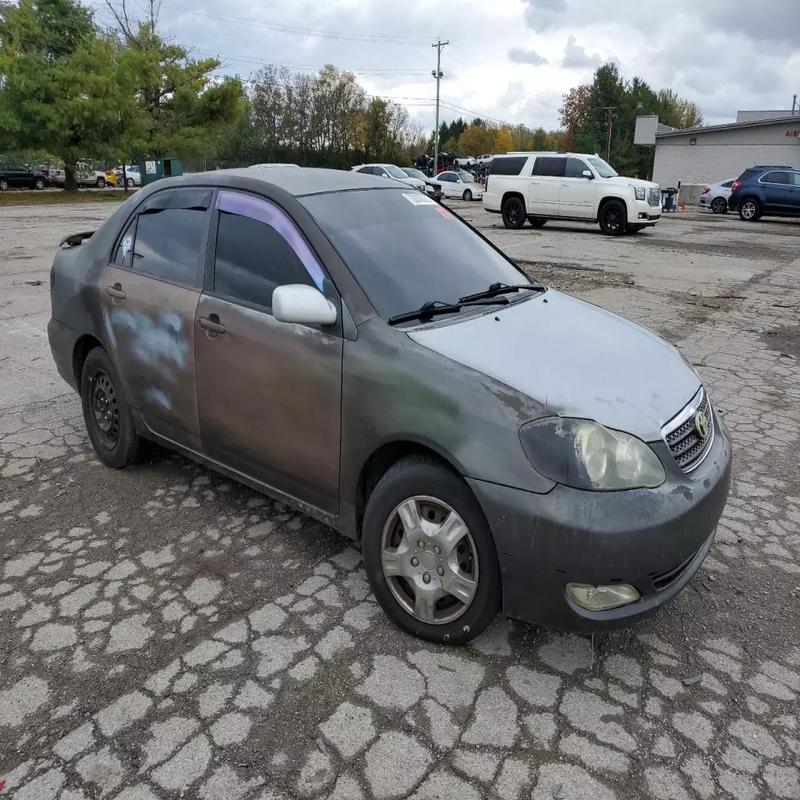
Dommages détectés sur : feu avant droit, feu avant gauche, capot, pare-brise avant, aile avant droite, aile avant gauche, porte avant droite, porte avant gauche, porte arrière droite, porte arrière gauche, aile arrière gauche, malle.
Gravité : mineur